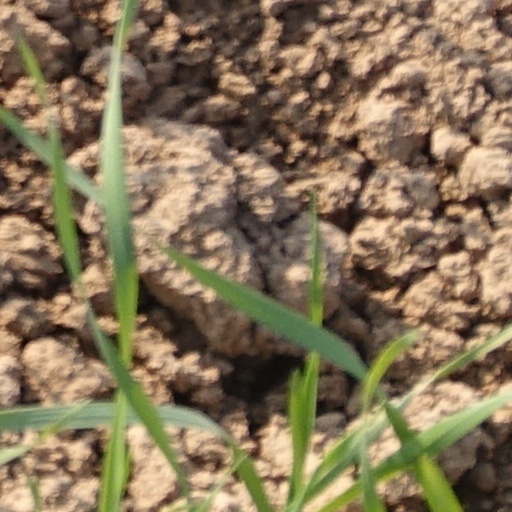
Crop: wheat